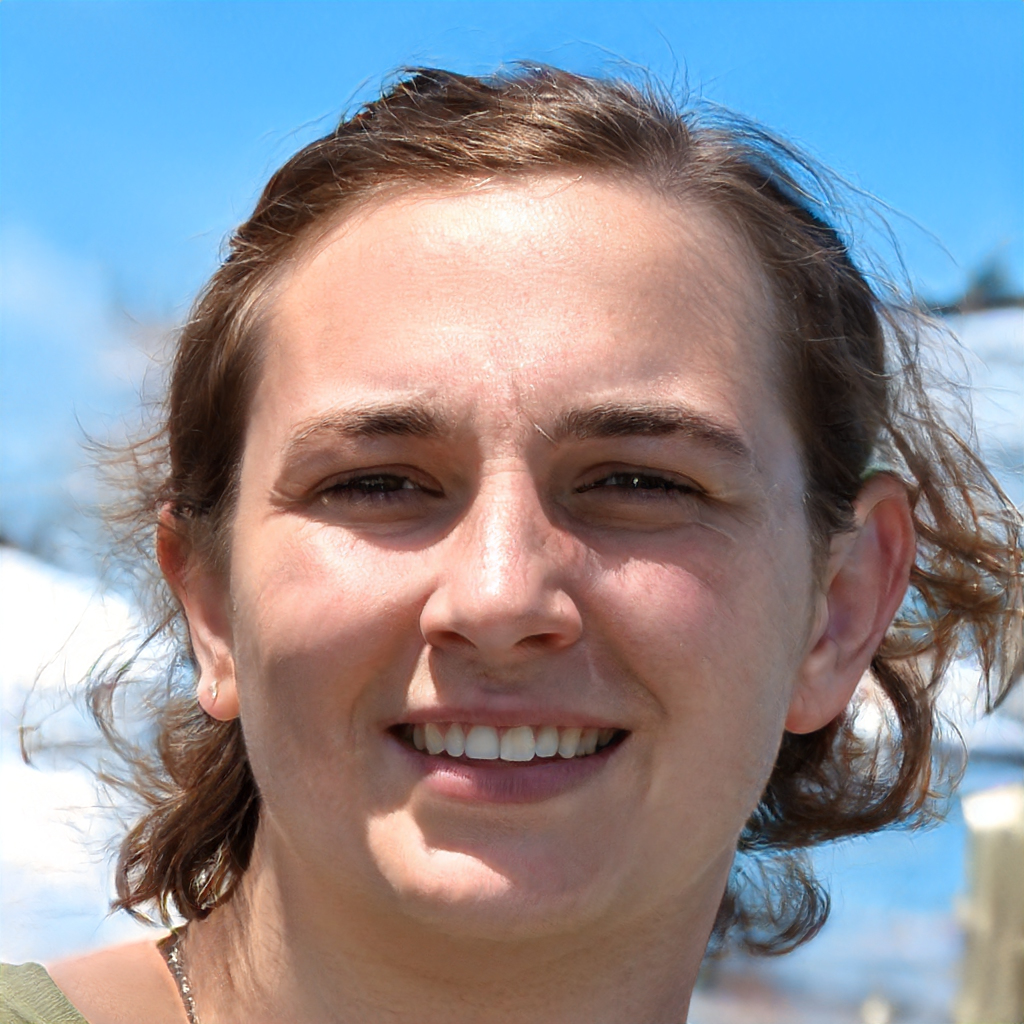
Gender: Female